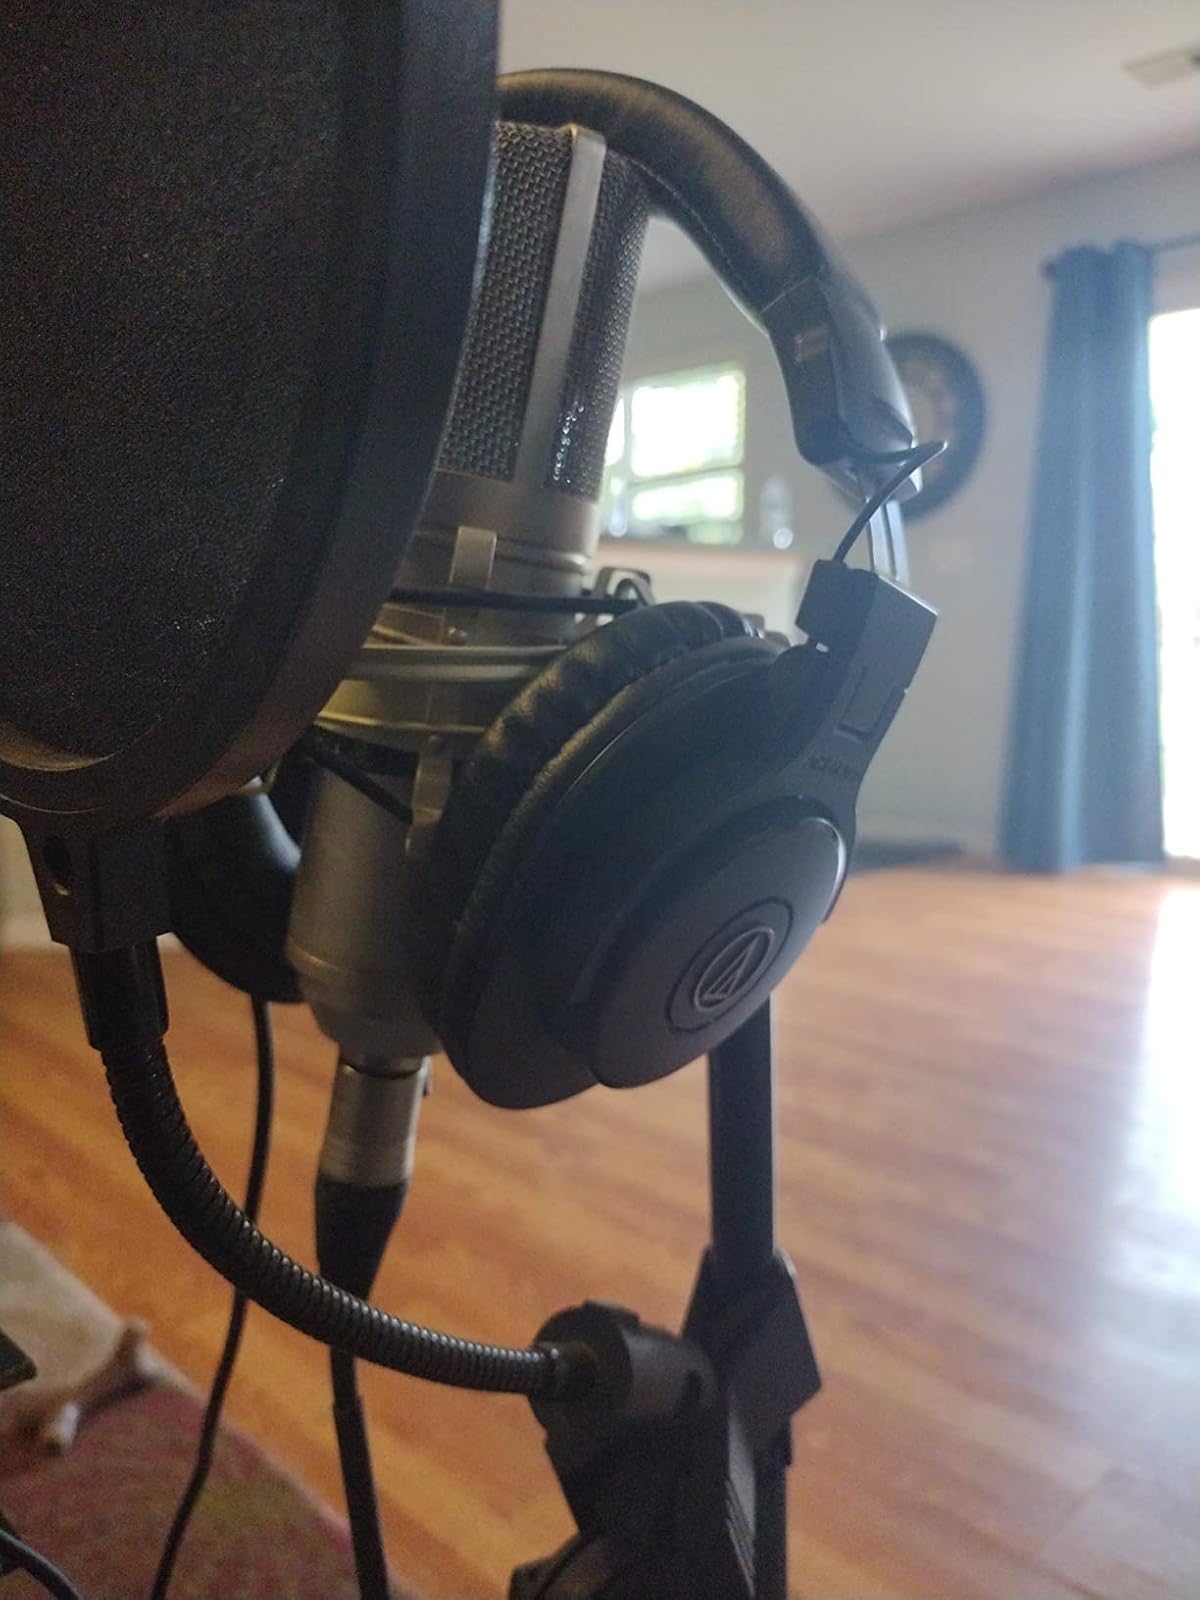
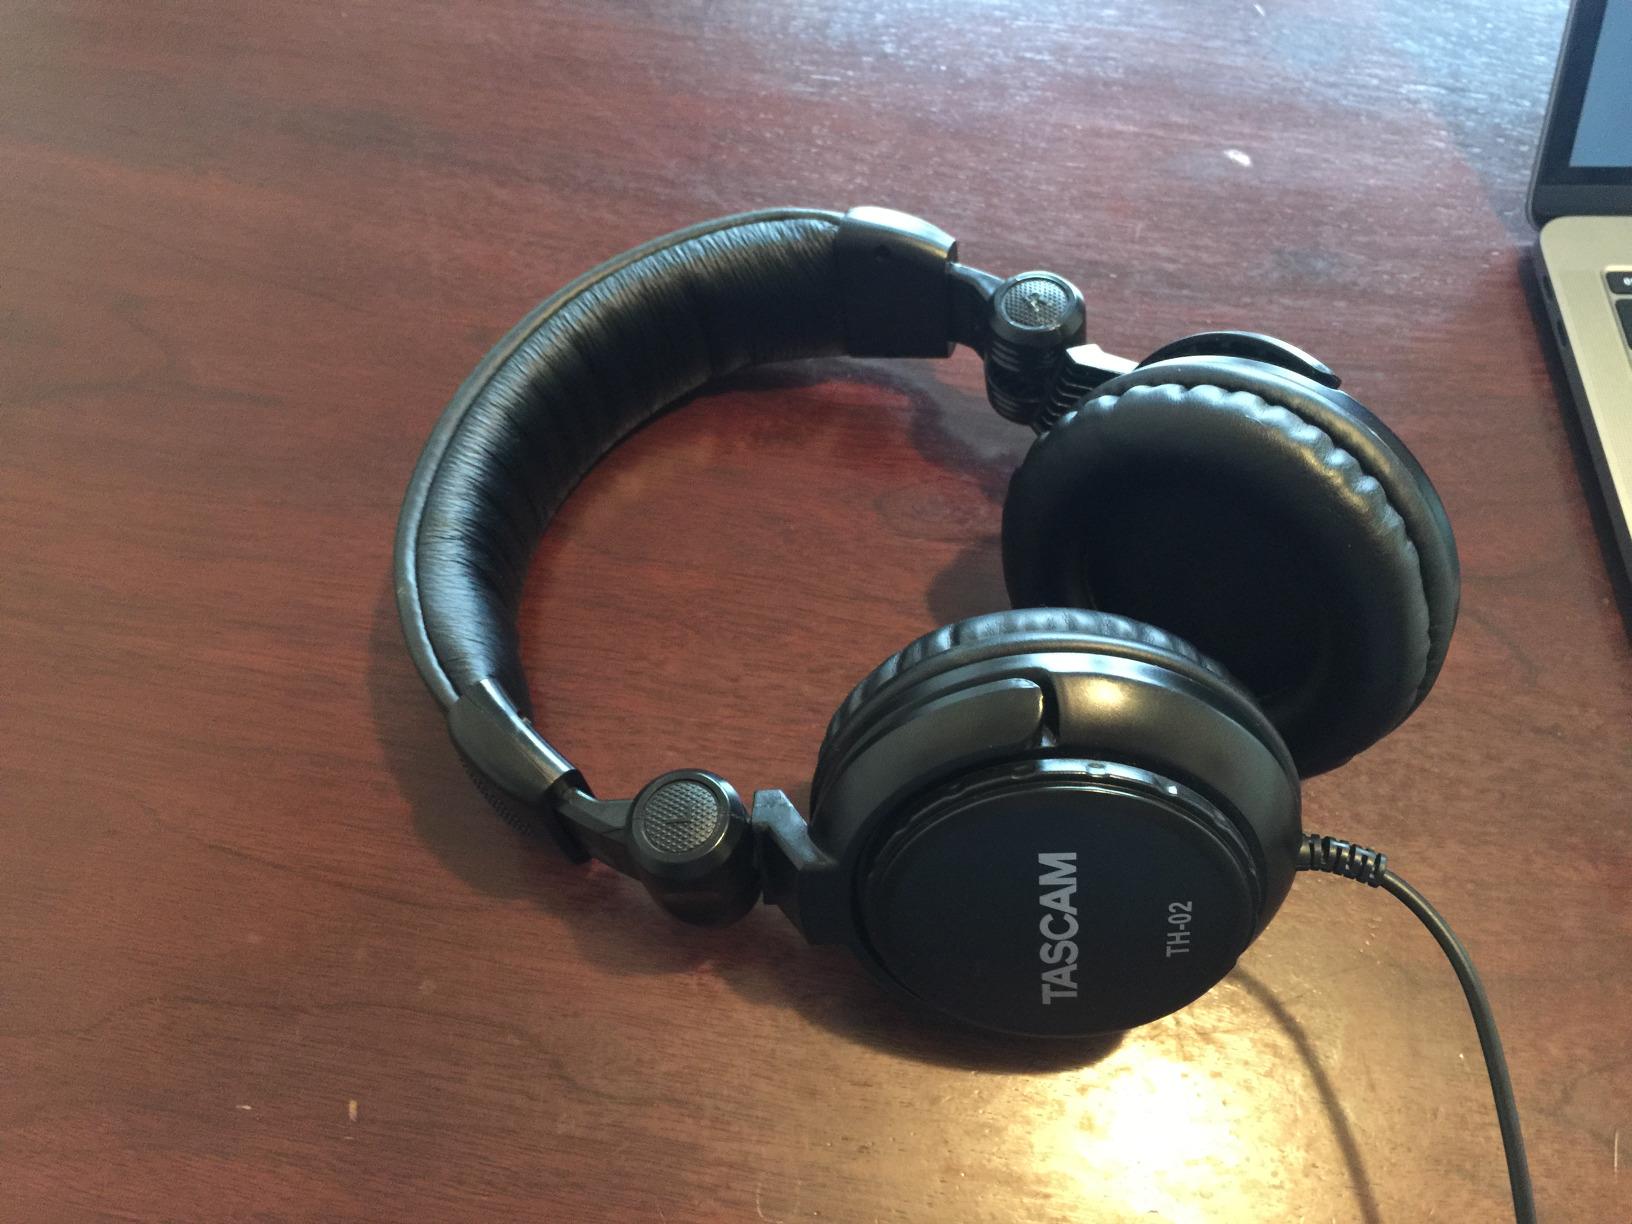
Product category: headphones
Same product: no